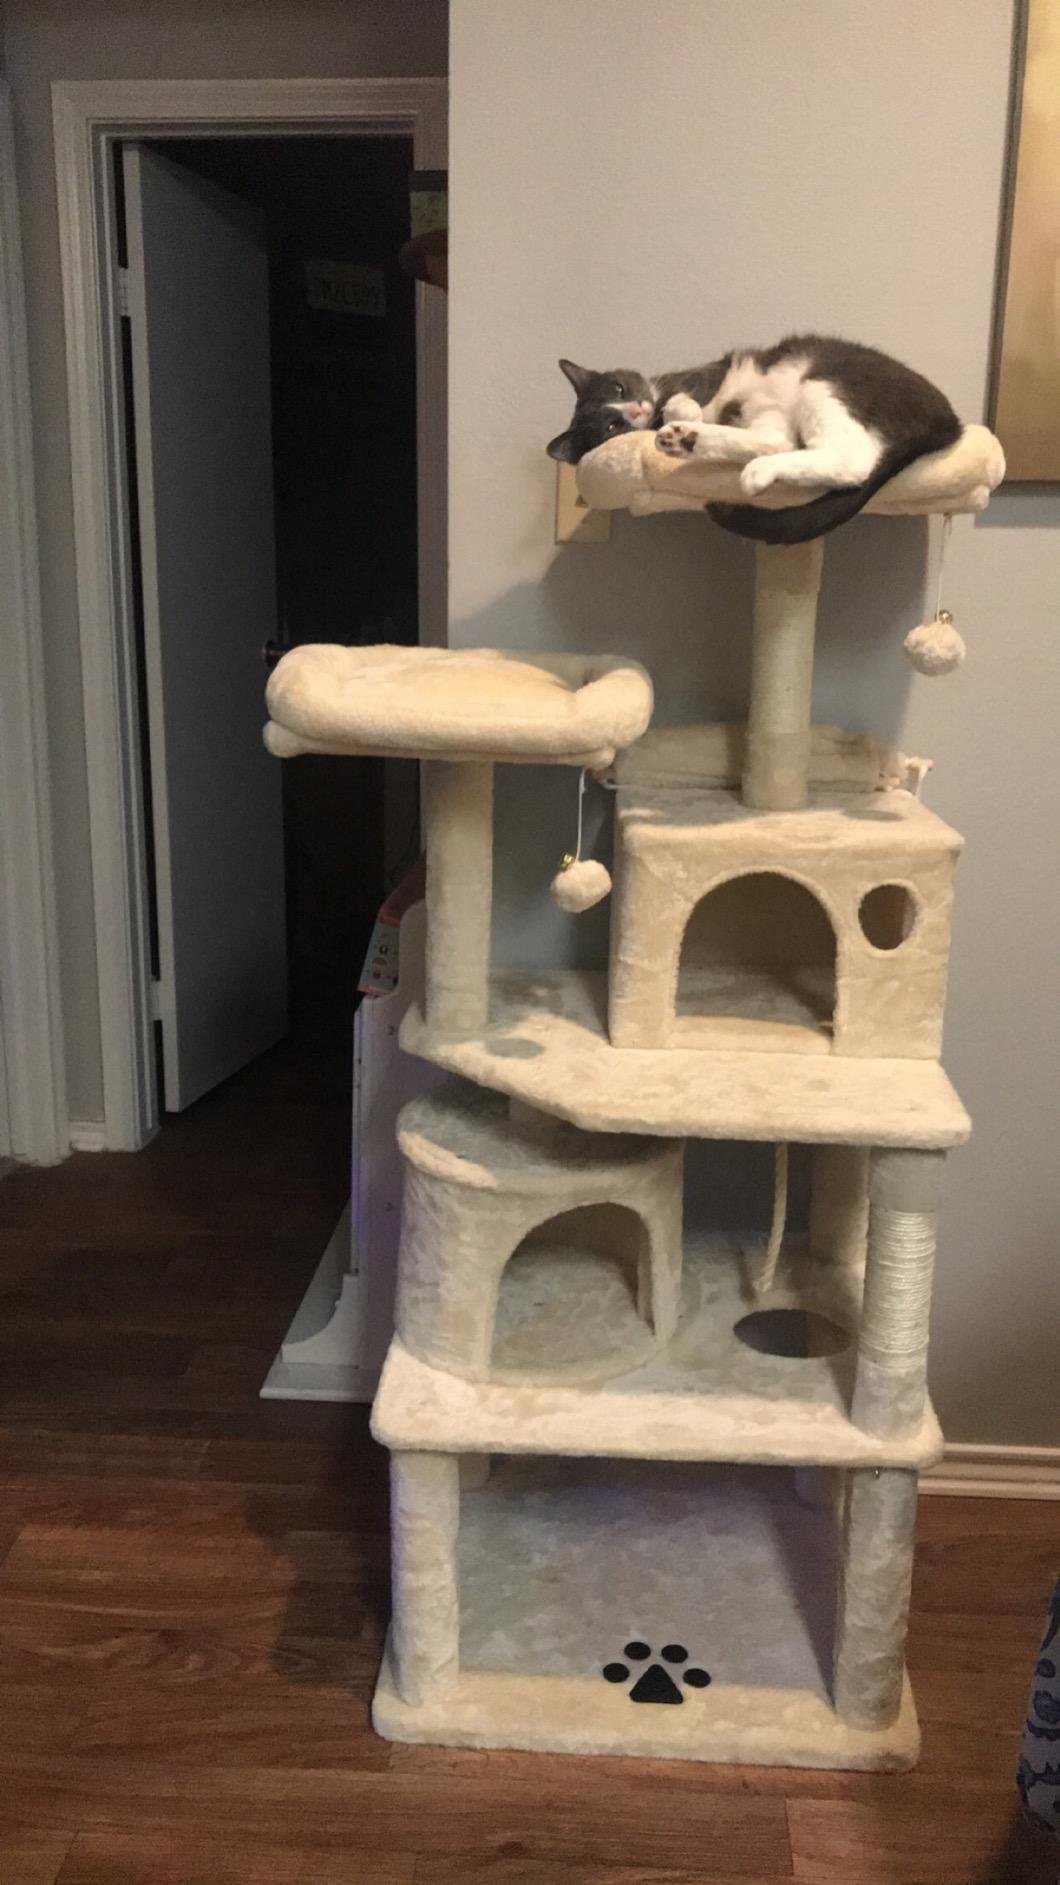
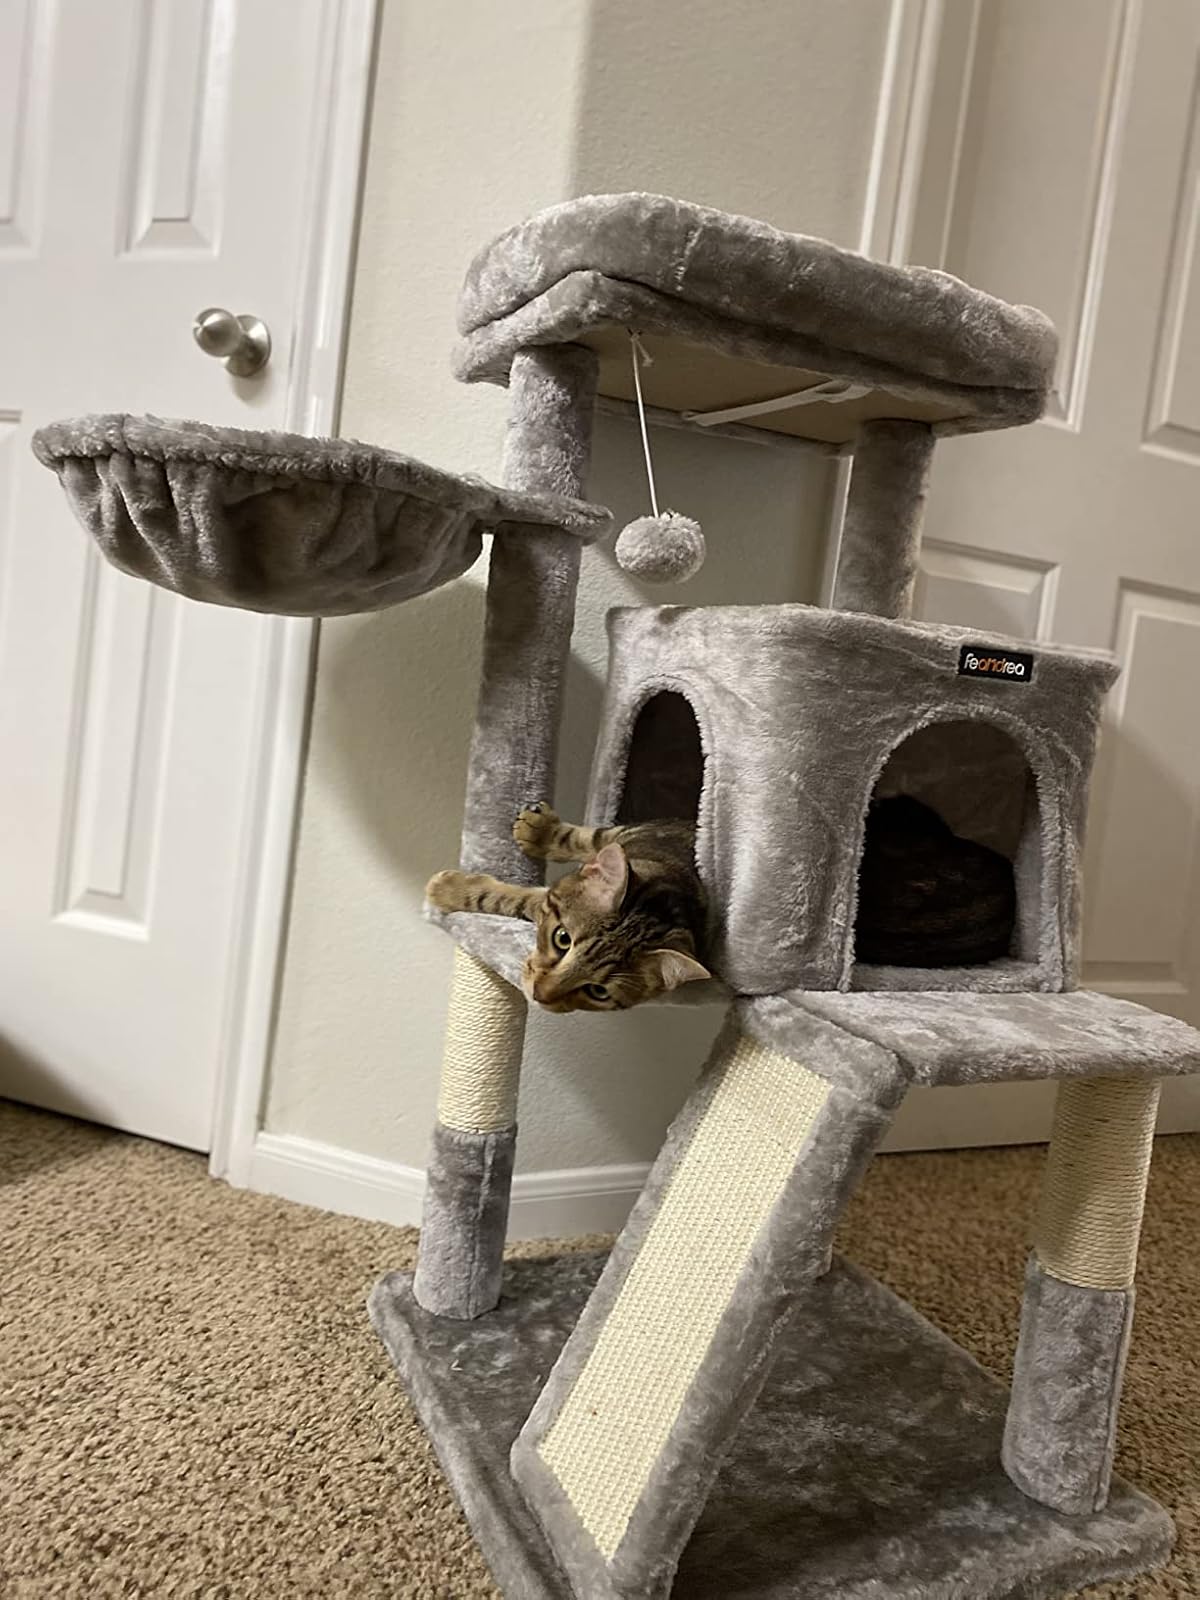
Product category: items_cat tree
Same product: no